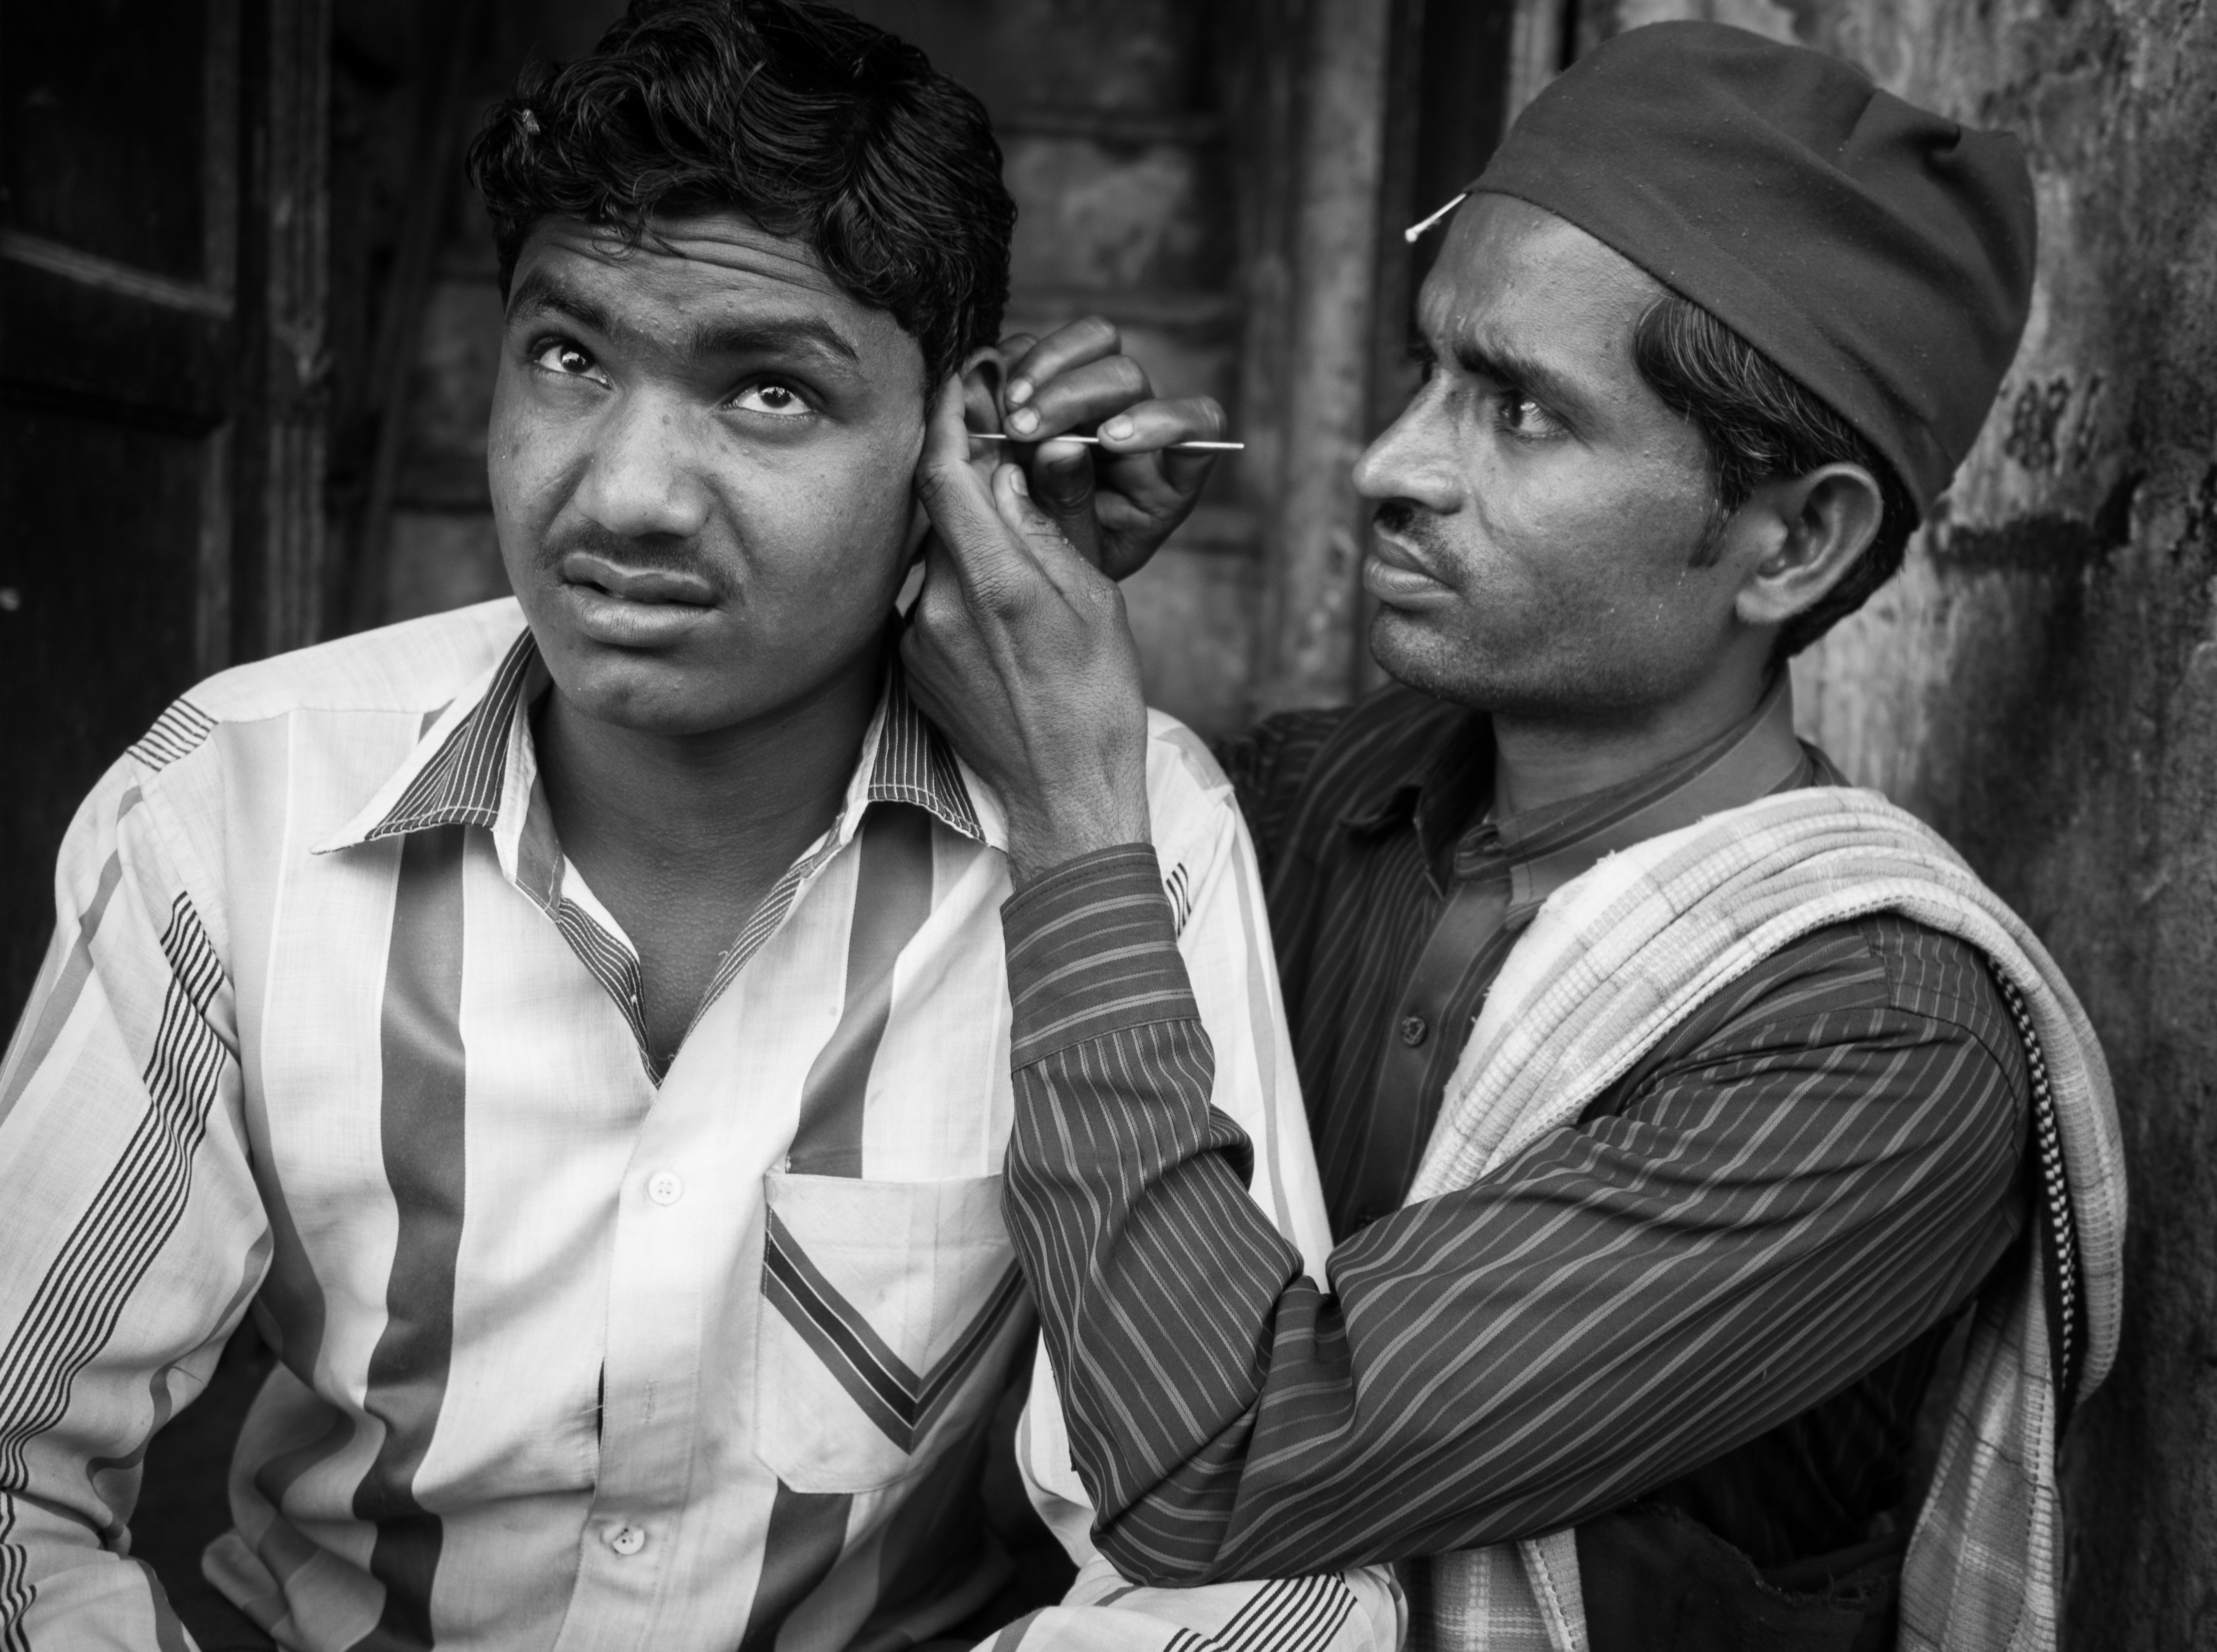
man, person, black and white, people, white, street, photography, male, portrait, black, monochrome, streetphotography, flickr, thomas, olympus, photograph, omd, fuji, leica, monochrom, leuthard, hcb, thomasleuthard, monochrome photography